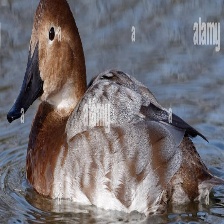
Species: CANVASBACK
Scientific name: AYTHYA VALISINERIA
ImageNet parent category: drake